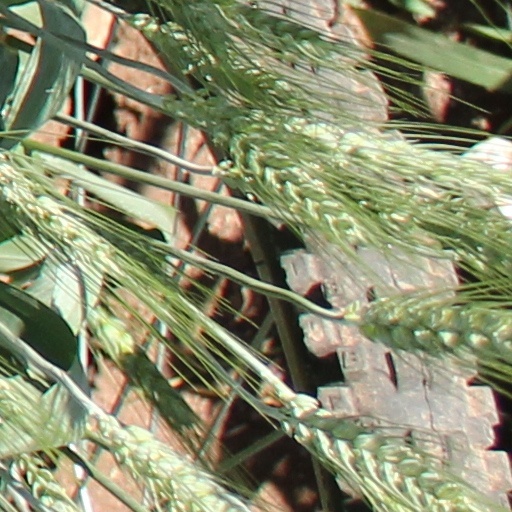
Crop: wheat